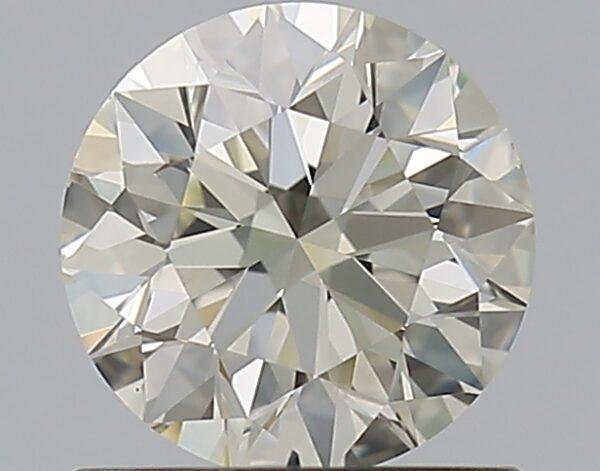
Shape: round
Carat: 0.75
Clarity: VS2
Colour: L
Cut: EX
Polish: EX
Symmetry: EX
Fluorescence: ST
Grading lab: GIA
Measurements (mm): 5.78 x 5.81 x 3.63